Ted Lowe

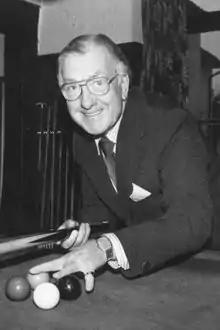
Lowe in 1982

Edwin Charles Ernest Lowe (1 November 19201 May 2011) was an English snooker commentator for the BBC and ITV. His husky, hushed tones earned him the nickname "Whispering Ted".